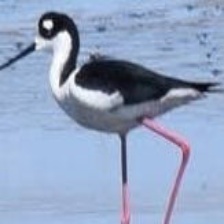
Species: BLACK NECKED STILT
Scientific name: HIMANTOPUS MEXICANUS